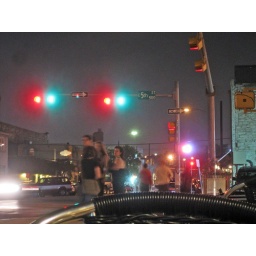
A group of people waiting to cross 5th street in Austin, Texas.